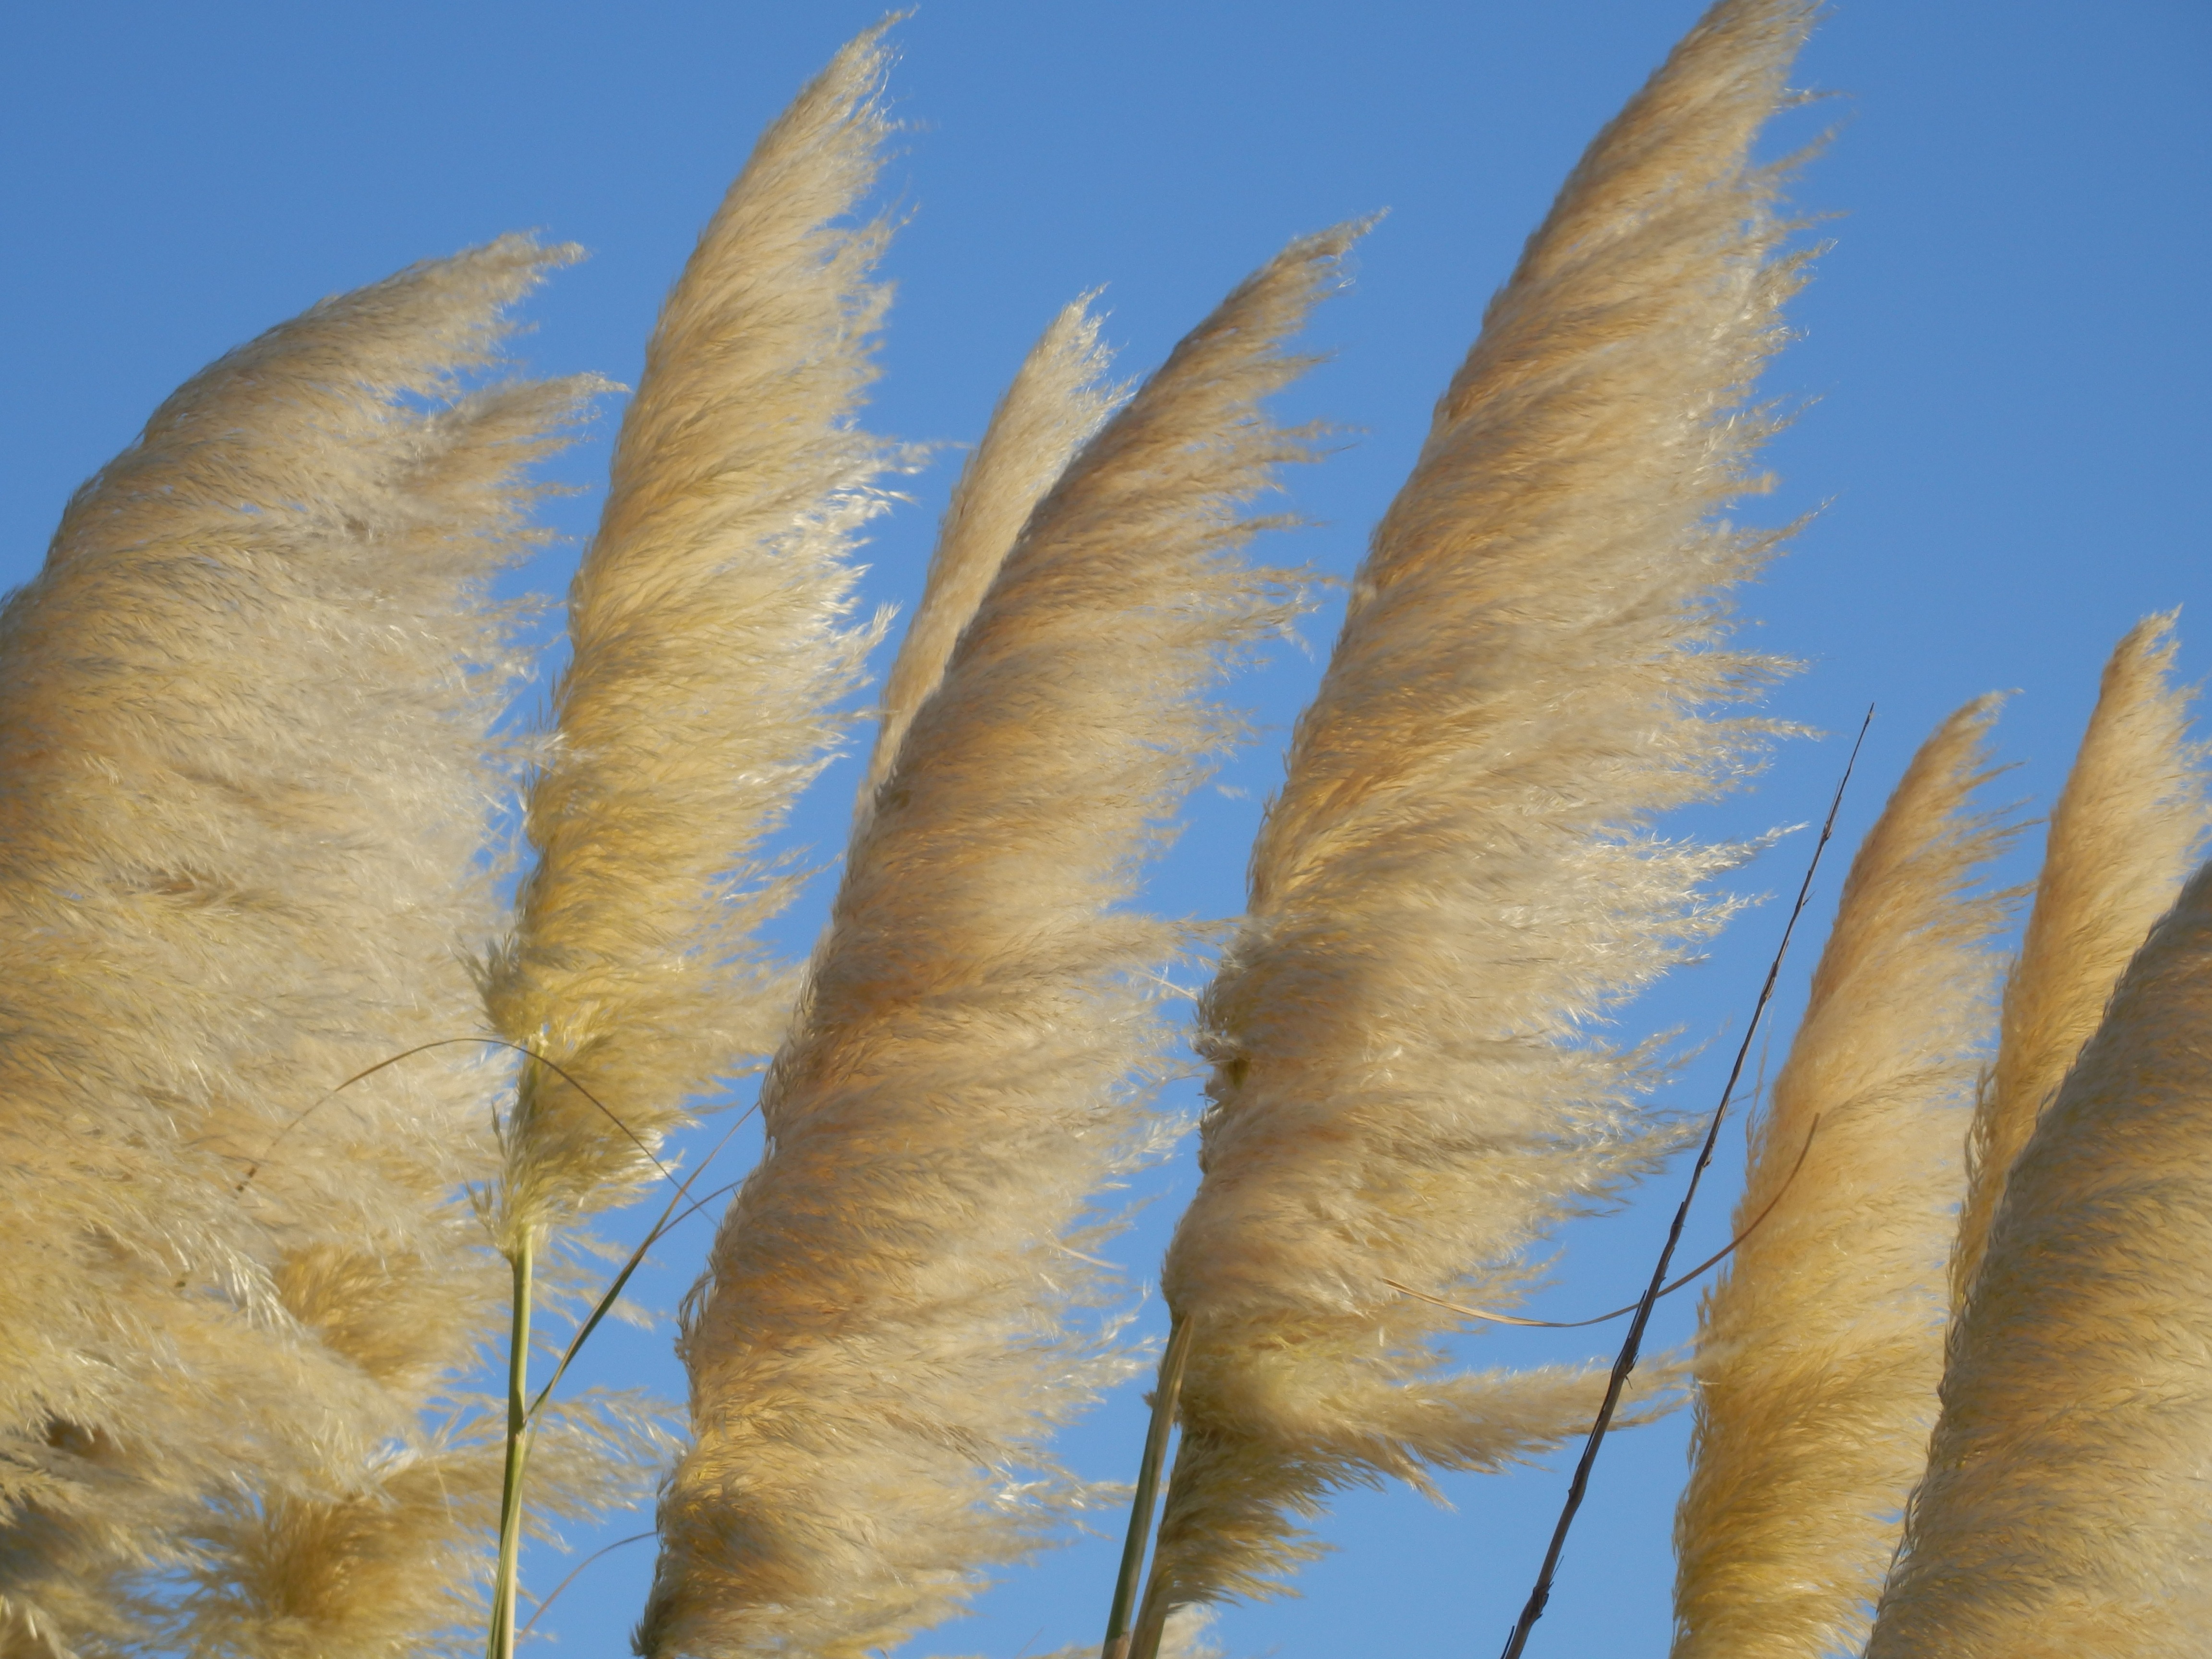
landscape, sea, water, nature, grass, bird, wing, plant, sky, leaf, flower, reed, rest, material, bank, horsetail, flowering plant, grass family, land plant